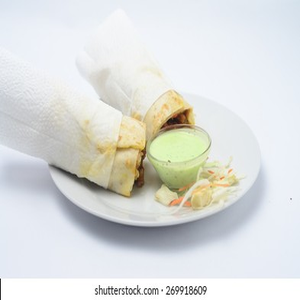
Dish: kathiroll